Mitch Clark (footballer, born 1999)

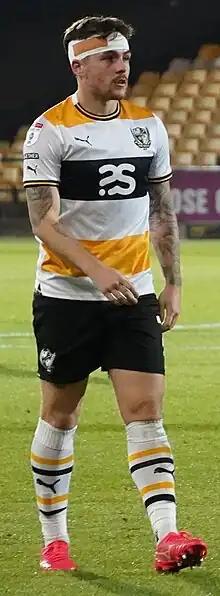
Clark playing on from a head injury for Port Vale in October 2023

On 2 July 2023, Clark returned for a fourth spell at Port Vale, this time signing a two-year contract after what director of football David Flitcroft described as "lengthy negotiations". However, on 24 October he suffered a meniscus tear during a 1–0 defeat at Peterborough United and manager Andy Crosby revealed that he was ruled out of action until the following March after surgery showed that the meniscus was in a really poor condition. He made his return in a 3–0 defeat at Derby County on 2 March when he came on as a substitute for James Plant, who had himself not featured since October due to injury. However, later that month he sustained a muscle injury in training which ruled him out of action for the rest of the 2023–24 season.